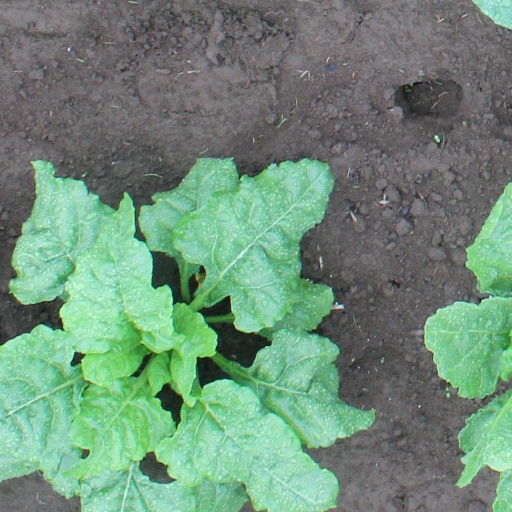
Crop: sugar beet